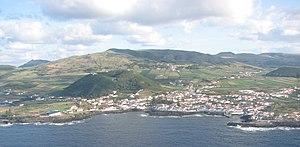
Santa Cruz da Graciosa est une localité de l'île de Graciosa, dans l'archipel des Açores.